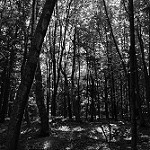
Label: B & W